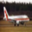
Label: airplane